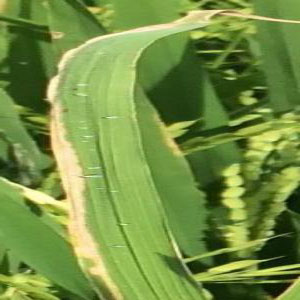
Disease: Bacterialblight